Collaberg School

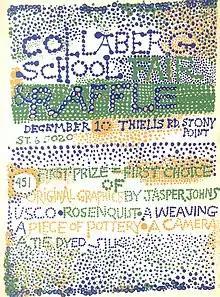
Poster for the Collaberg School Fair in 1966 at which a work by Jasper Johns was raffled

Following Barker's departure, Karl Riley served as interim headmaster while the school looked for a replacement. They hired Dr. Leo Koch who would serve as the school director from 1964 to 1967. Koch had an academic background having been an assistant professor of biology at the University of Illinois Urbana-Champaign. But he was very much the radical educational and social reformer. In 1960 Koch had been fired from his post in Urbana for writing a letter to the local newspaper for espousing what at the time was a radical view supporting the practice of premarital sex. The case eventually was appealed to the Supreme Court which they declined to hear. In 1963 he taught at the Summerlane Camp—an educational venture inspired by the Summerhill School in England.